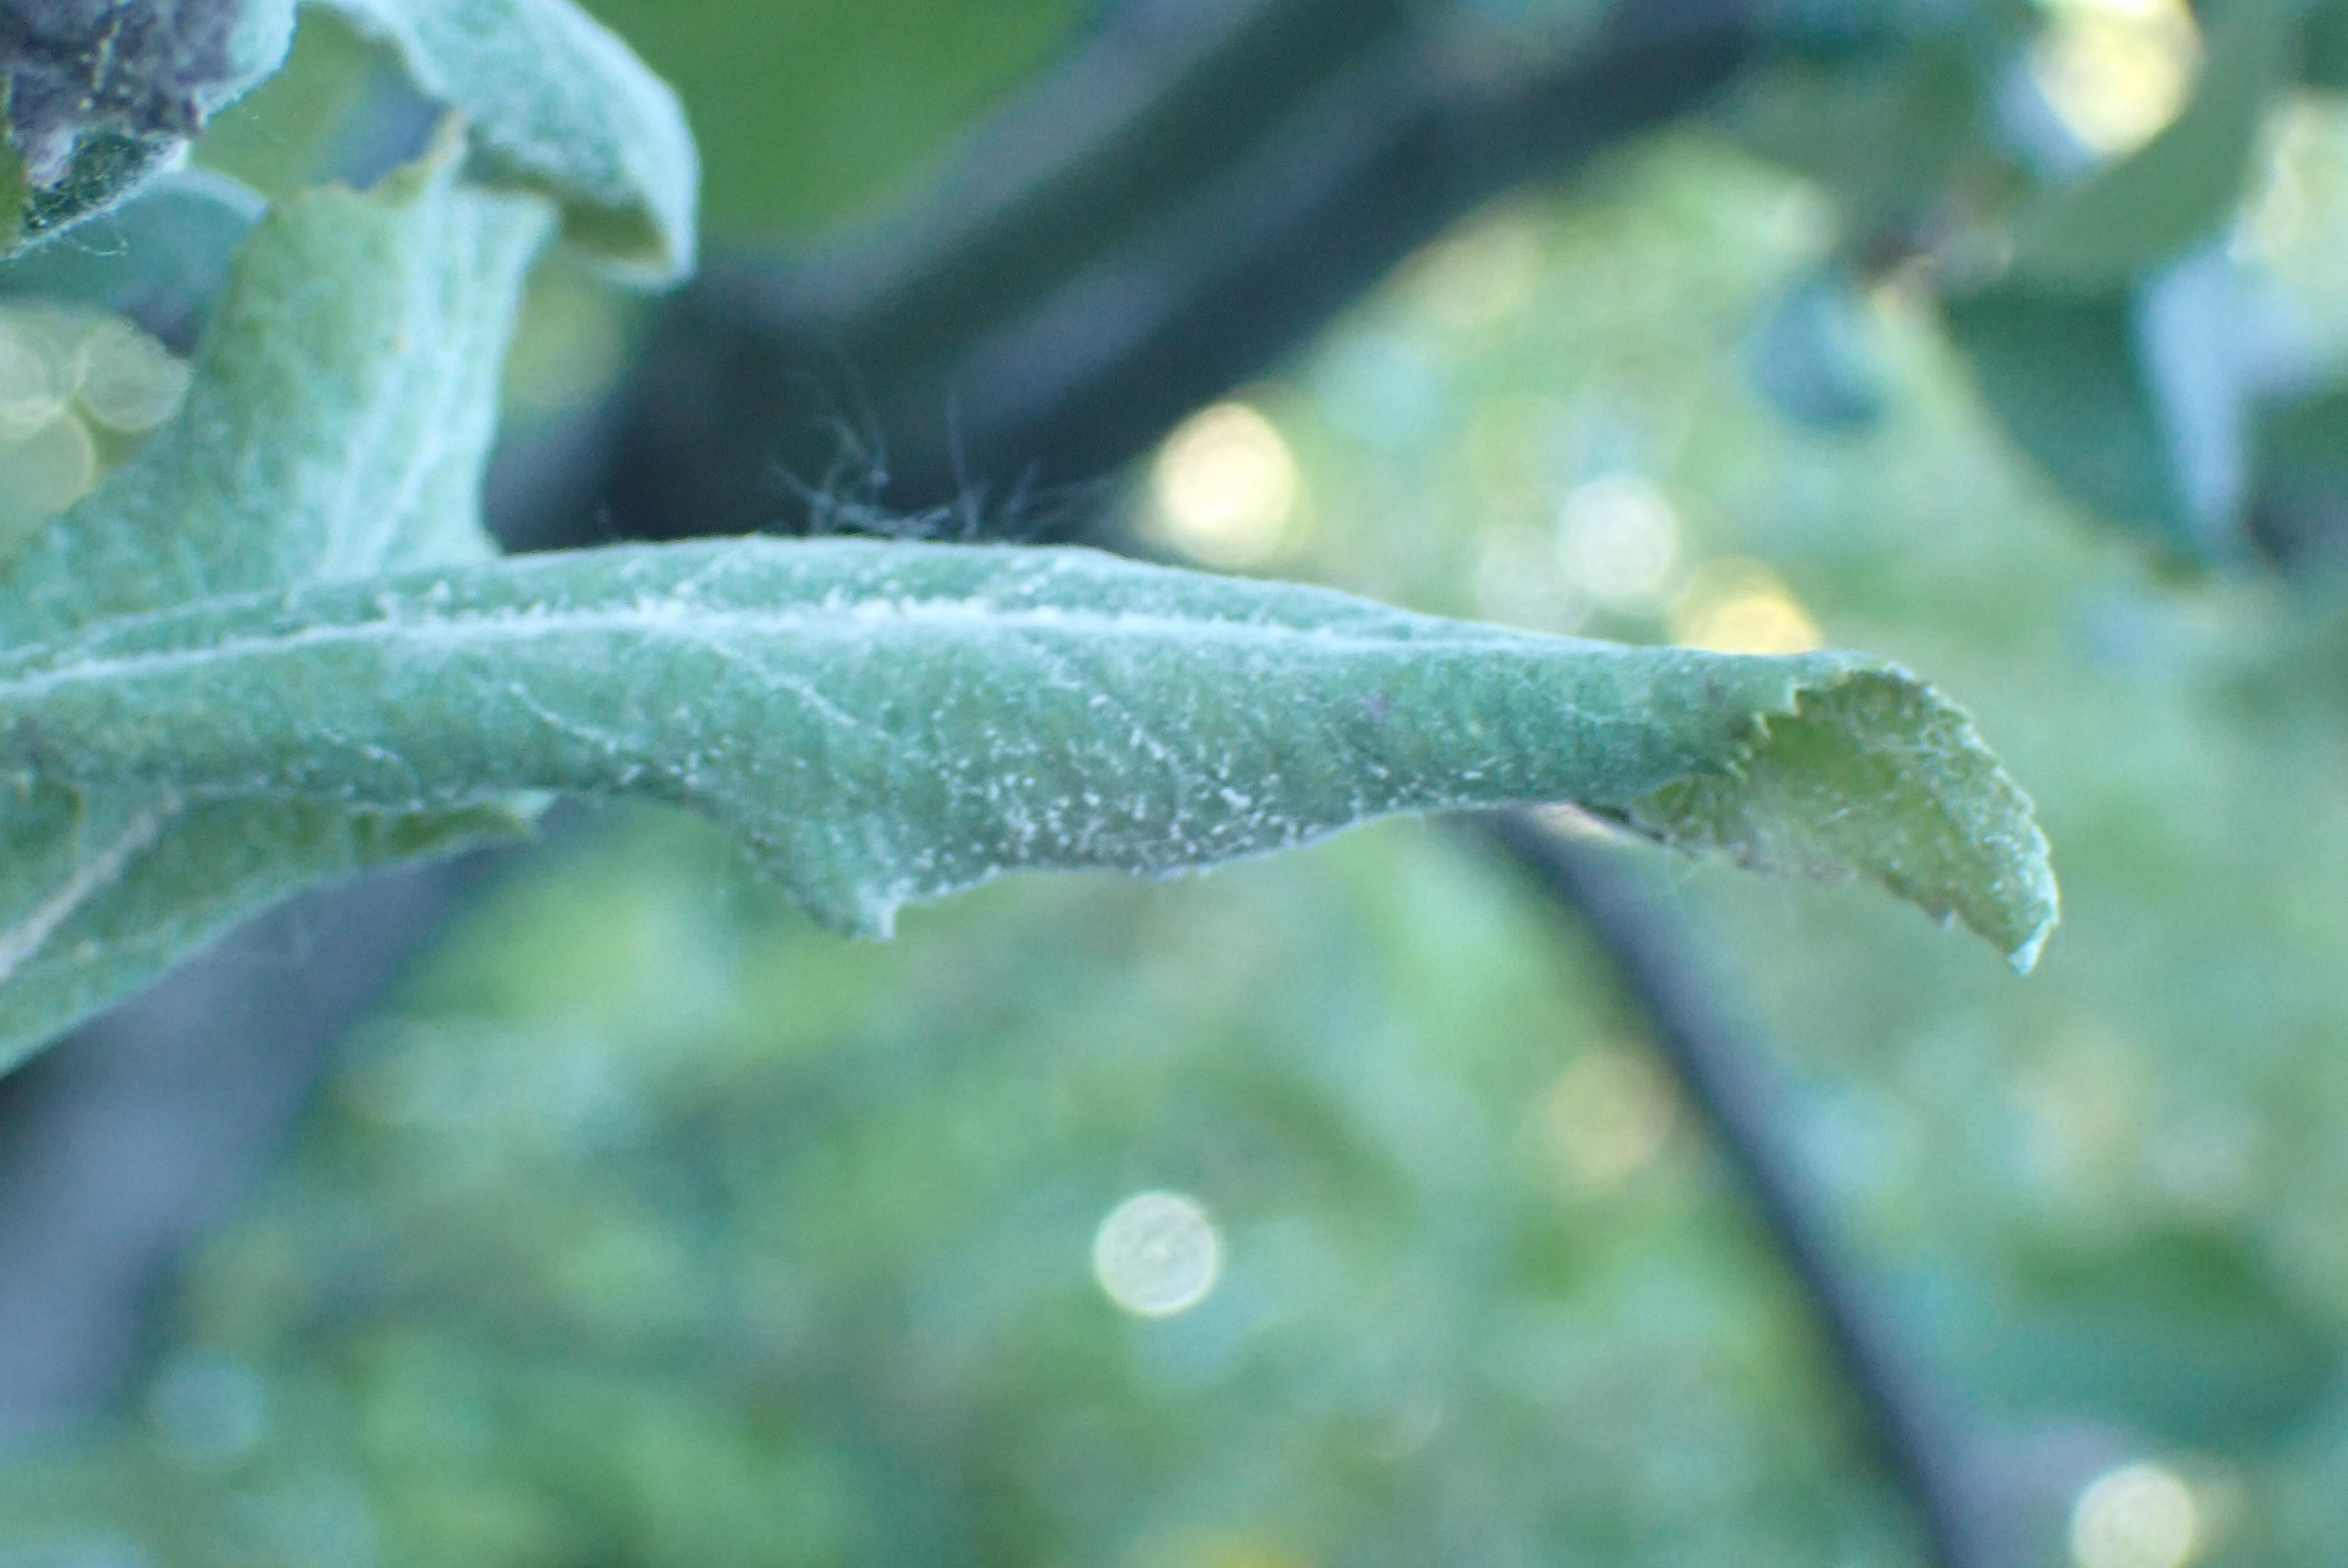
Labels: powdery_mildew